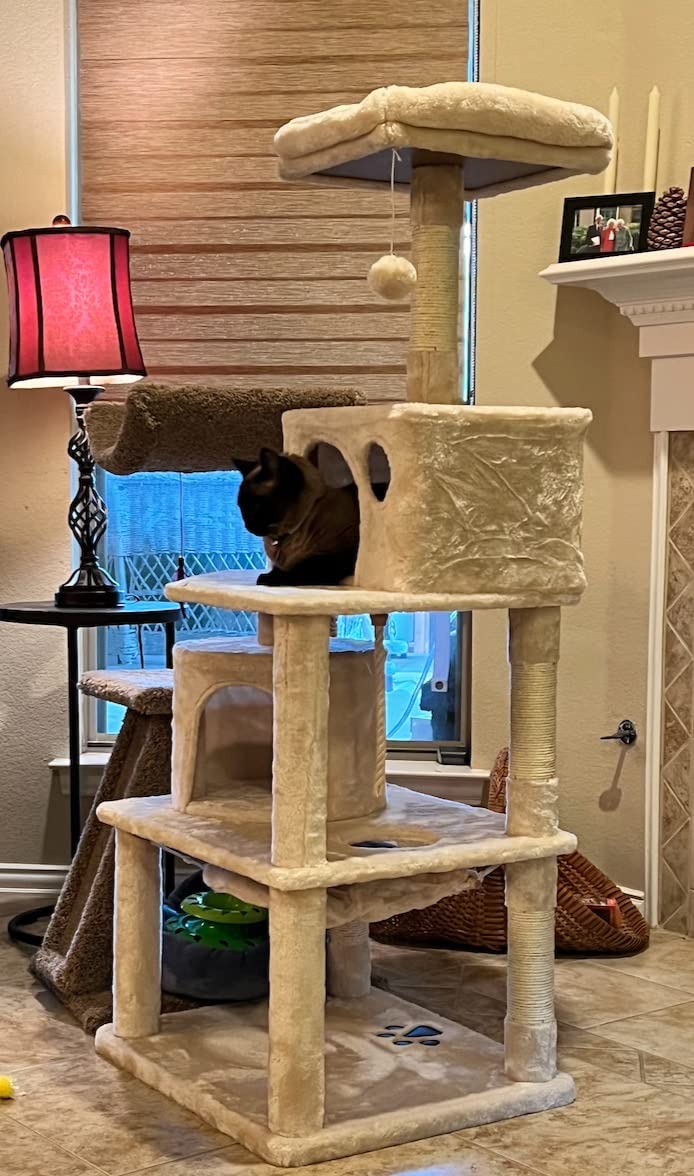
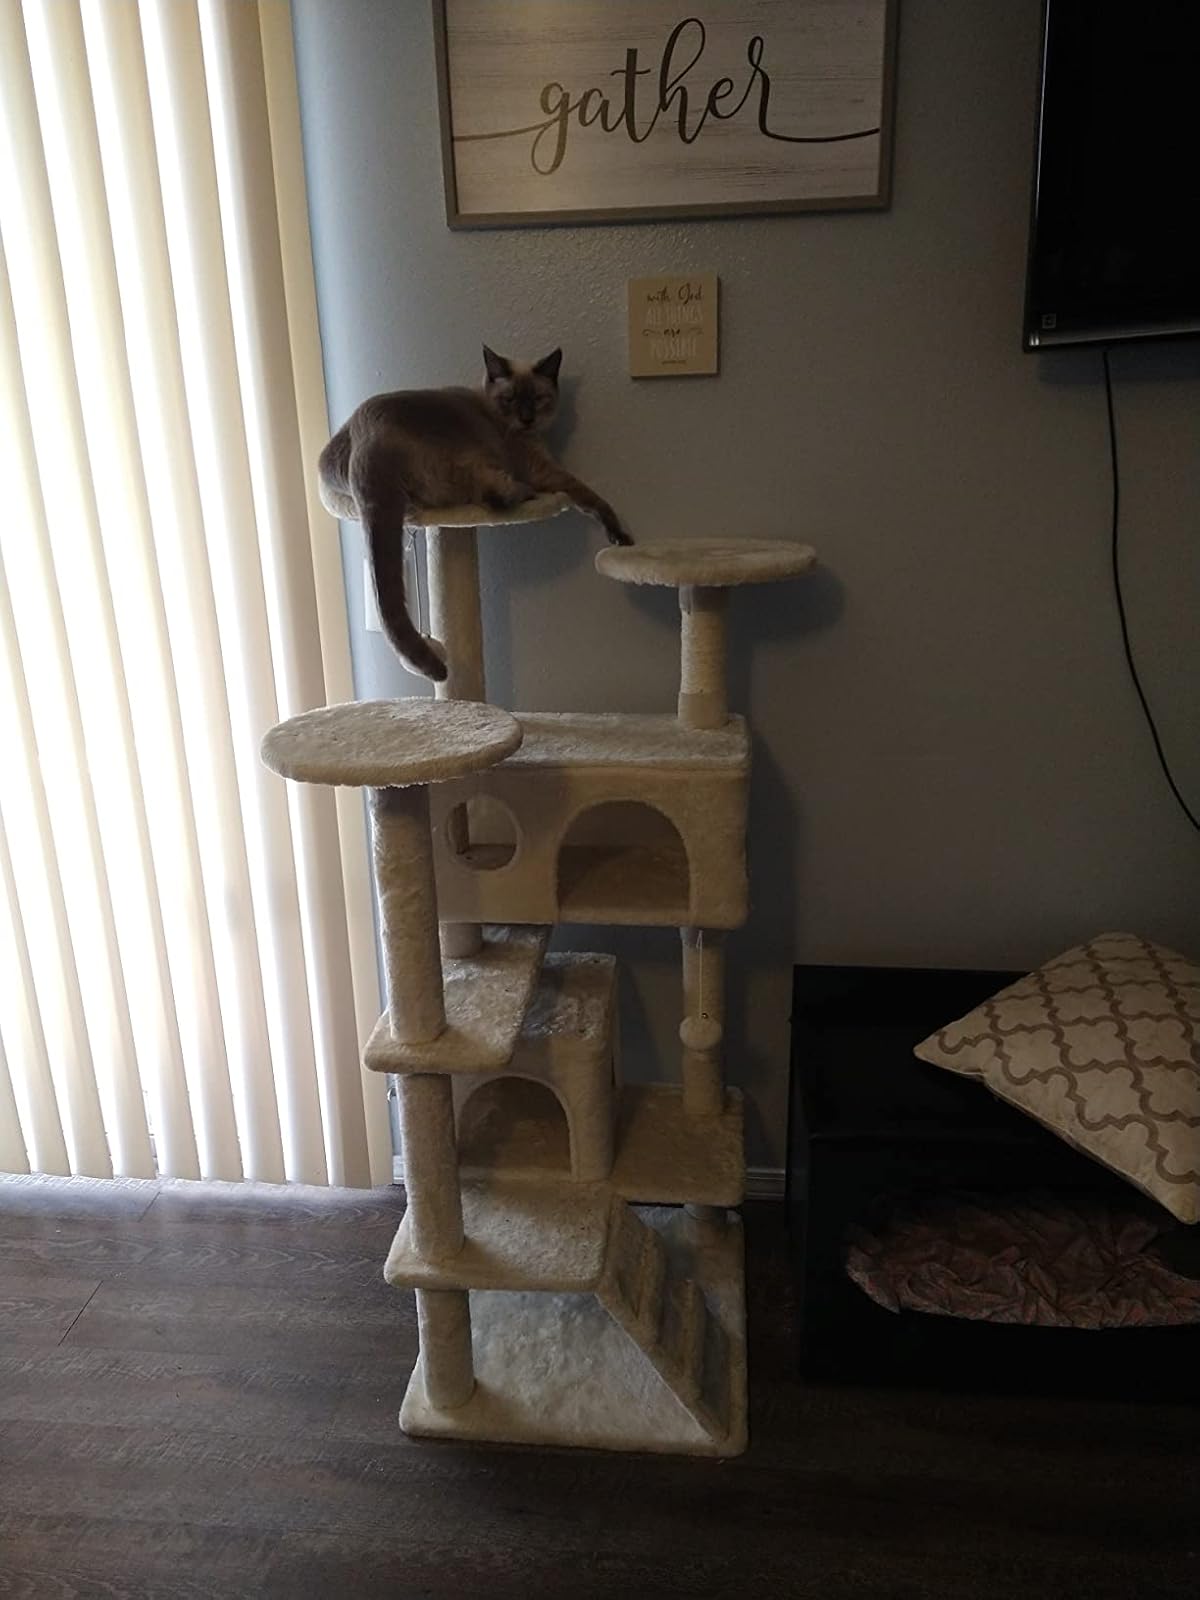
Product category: items_cat tree
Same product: no